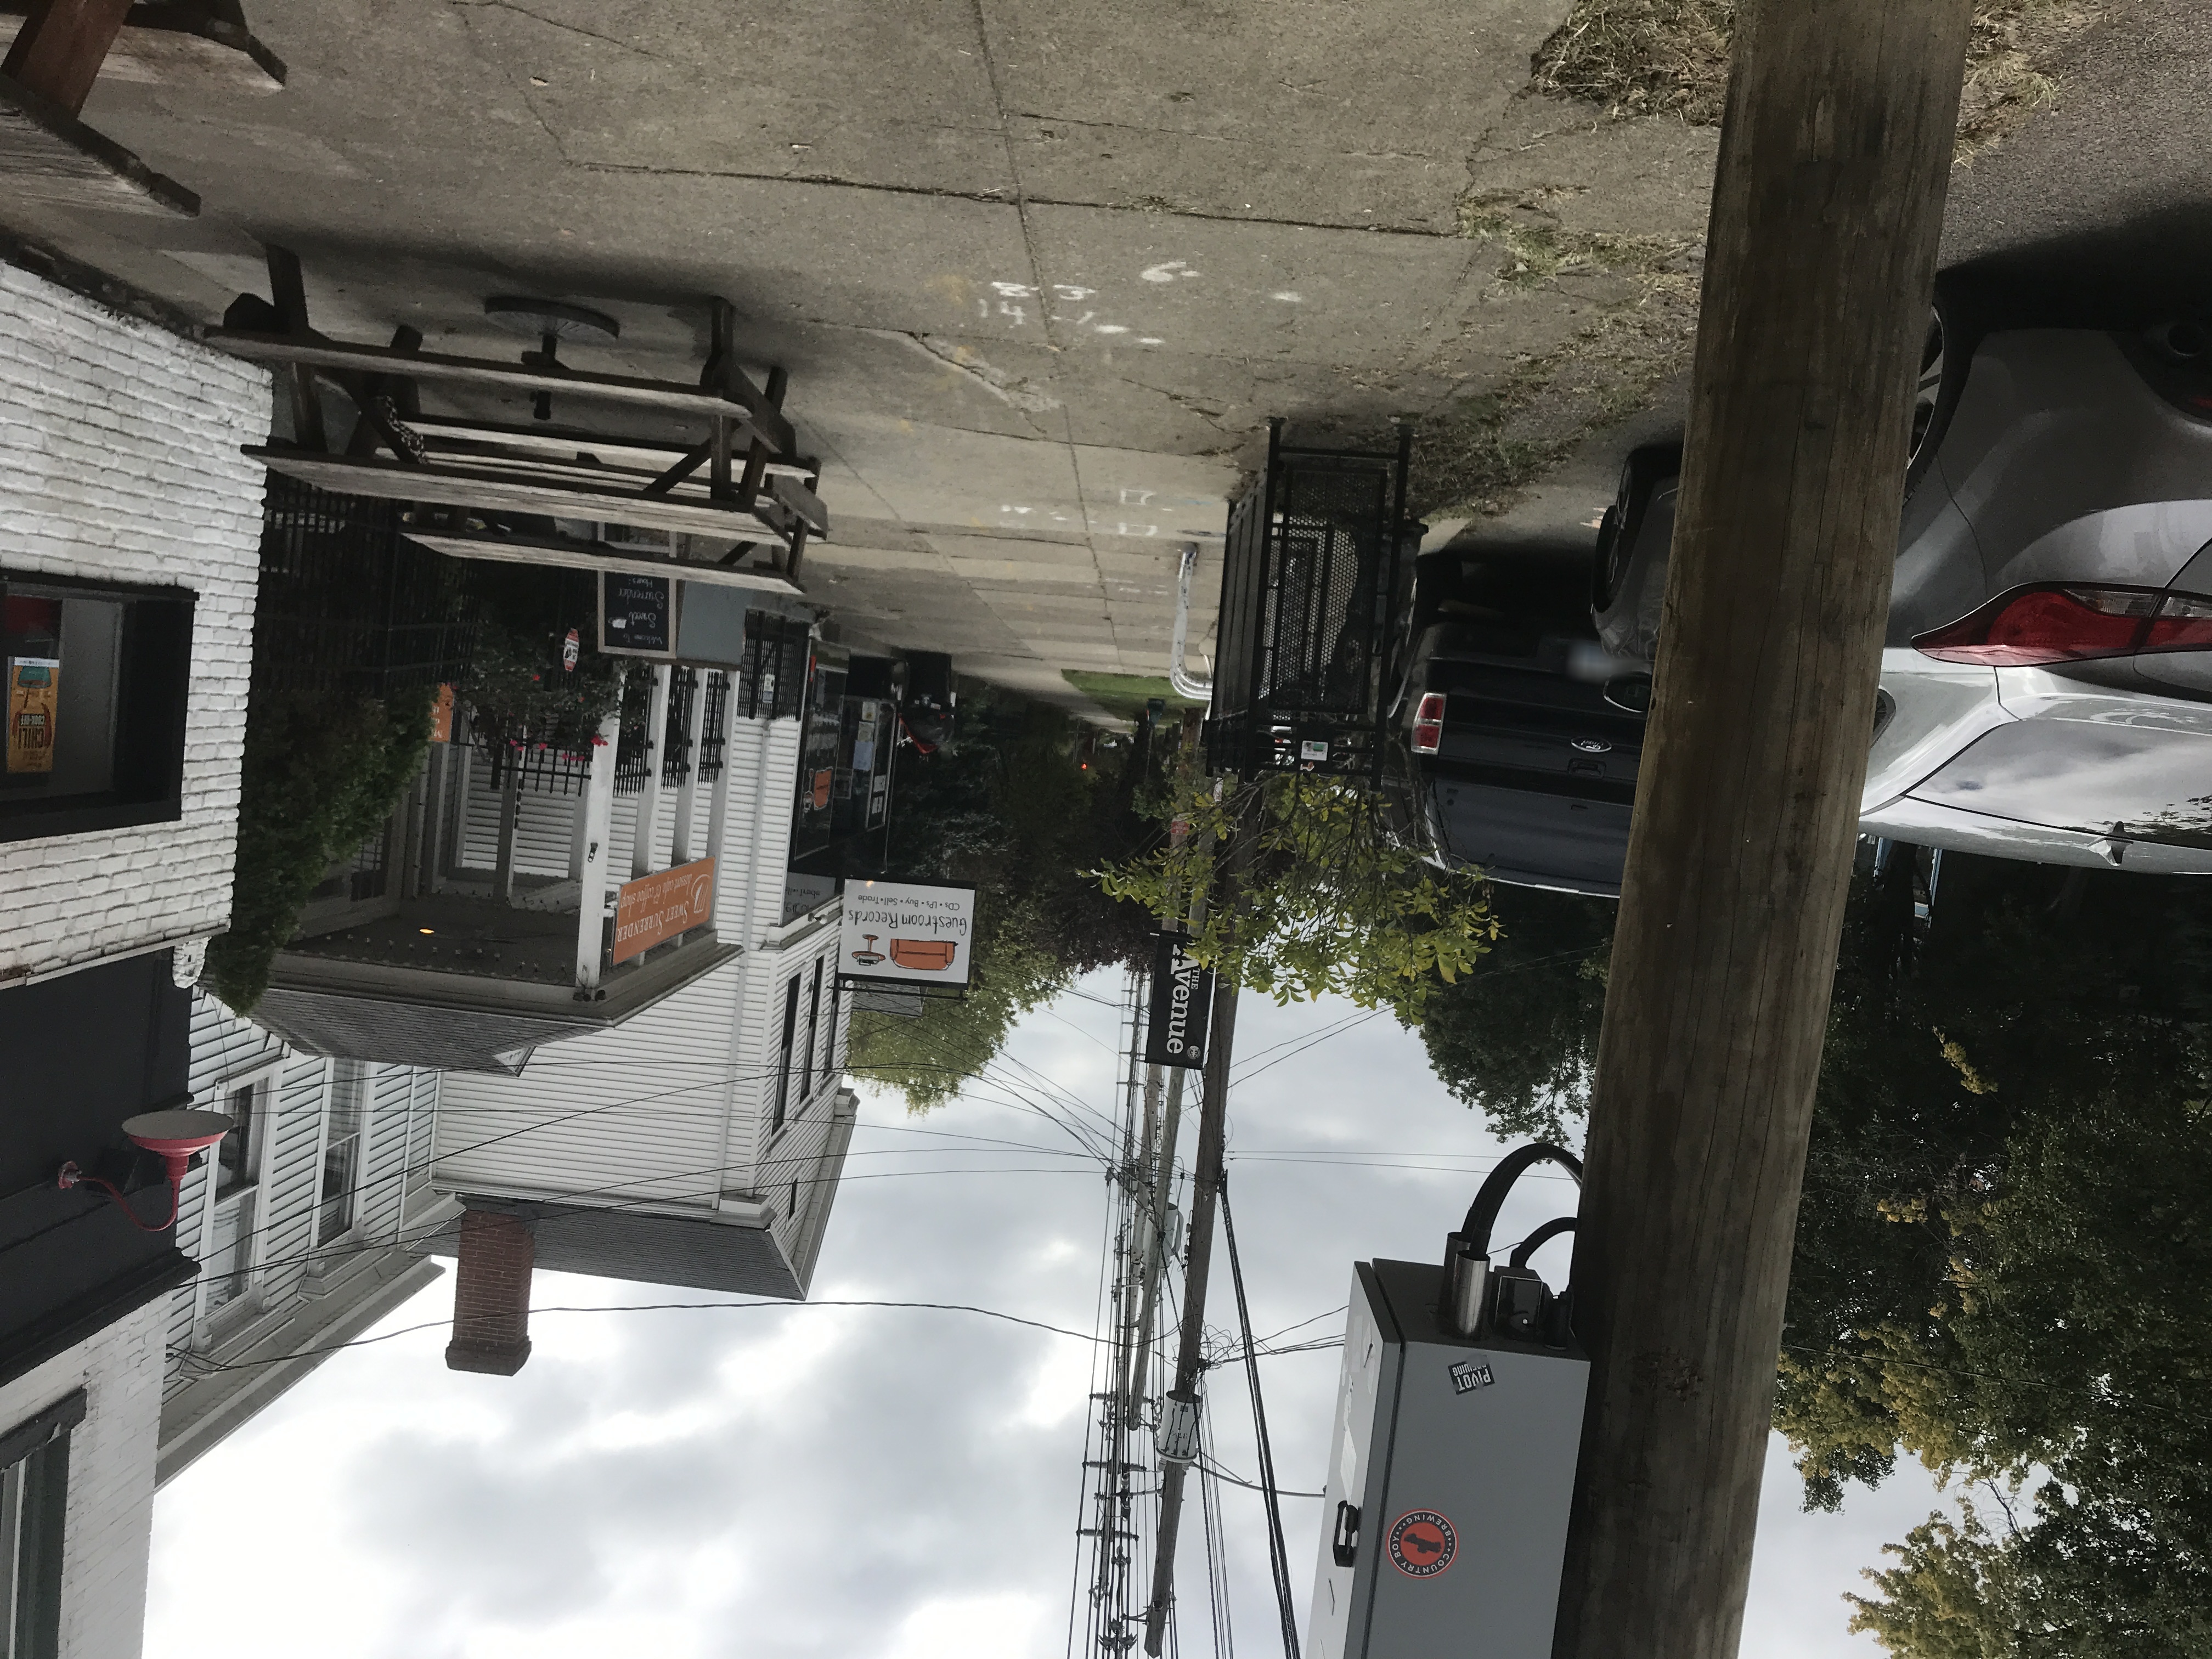
Feature: EV Charger
City: Louisville
State: Kentucky
Country: United States